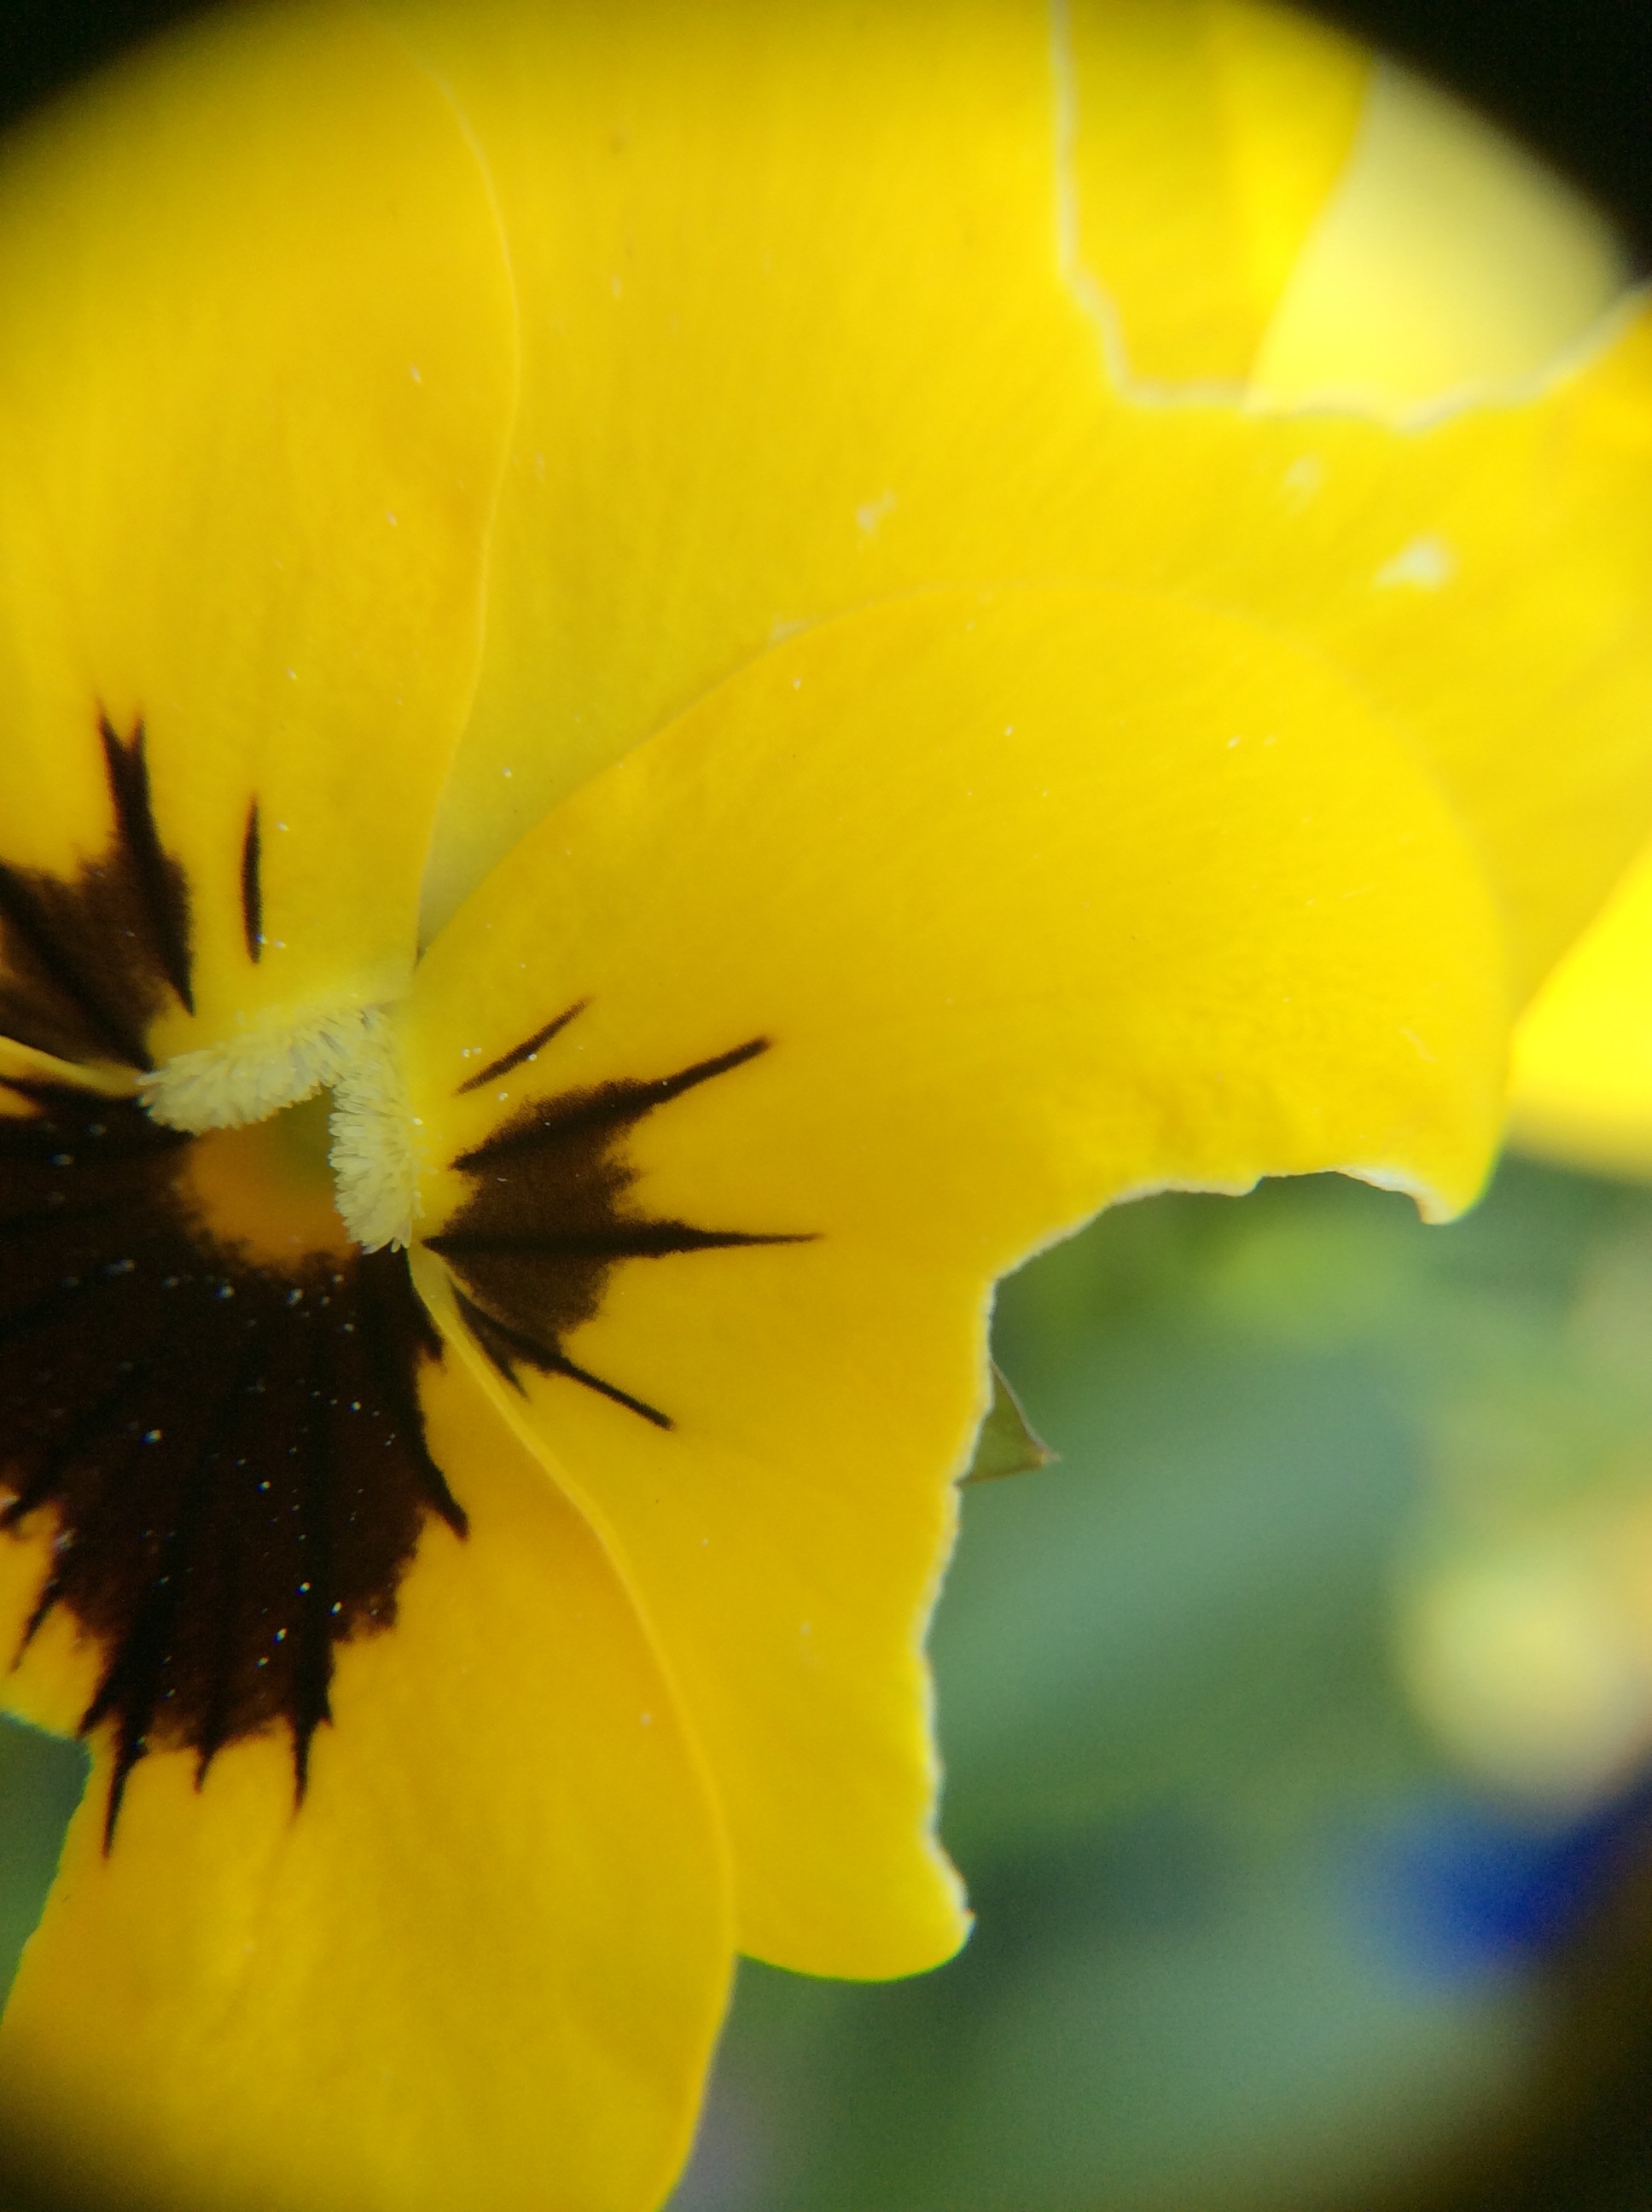
nature, blossom, plant, photography, leaf, flower, petal, bloom, pollen, green, insect, yellow, flora, wildflower, close up, eye, macro photography, pansy, vermin, flowering plant, bitten, plant stem, land plant, violet family